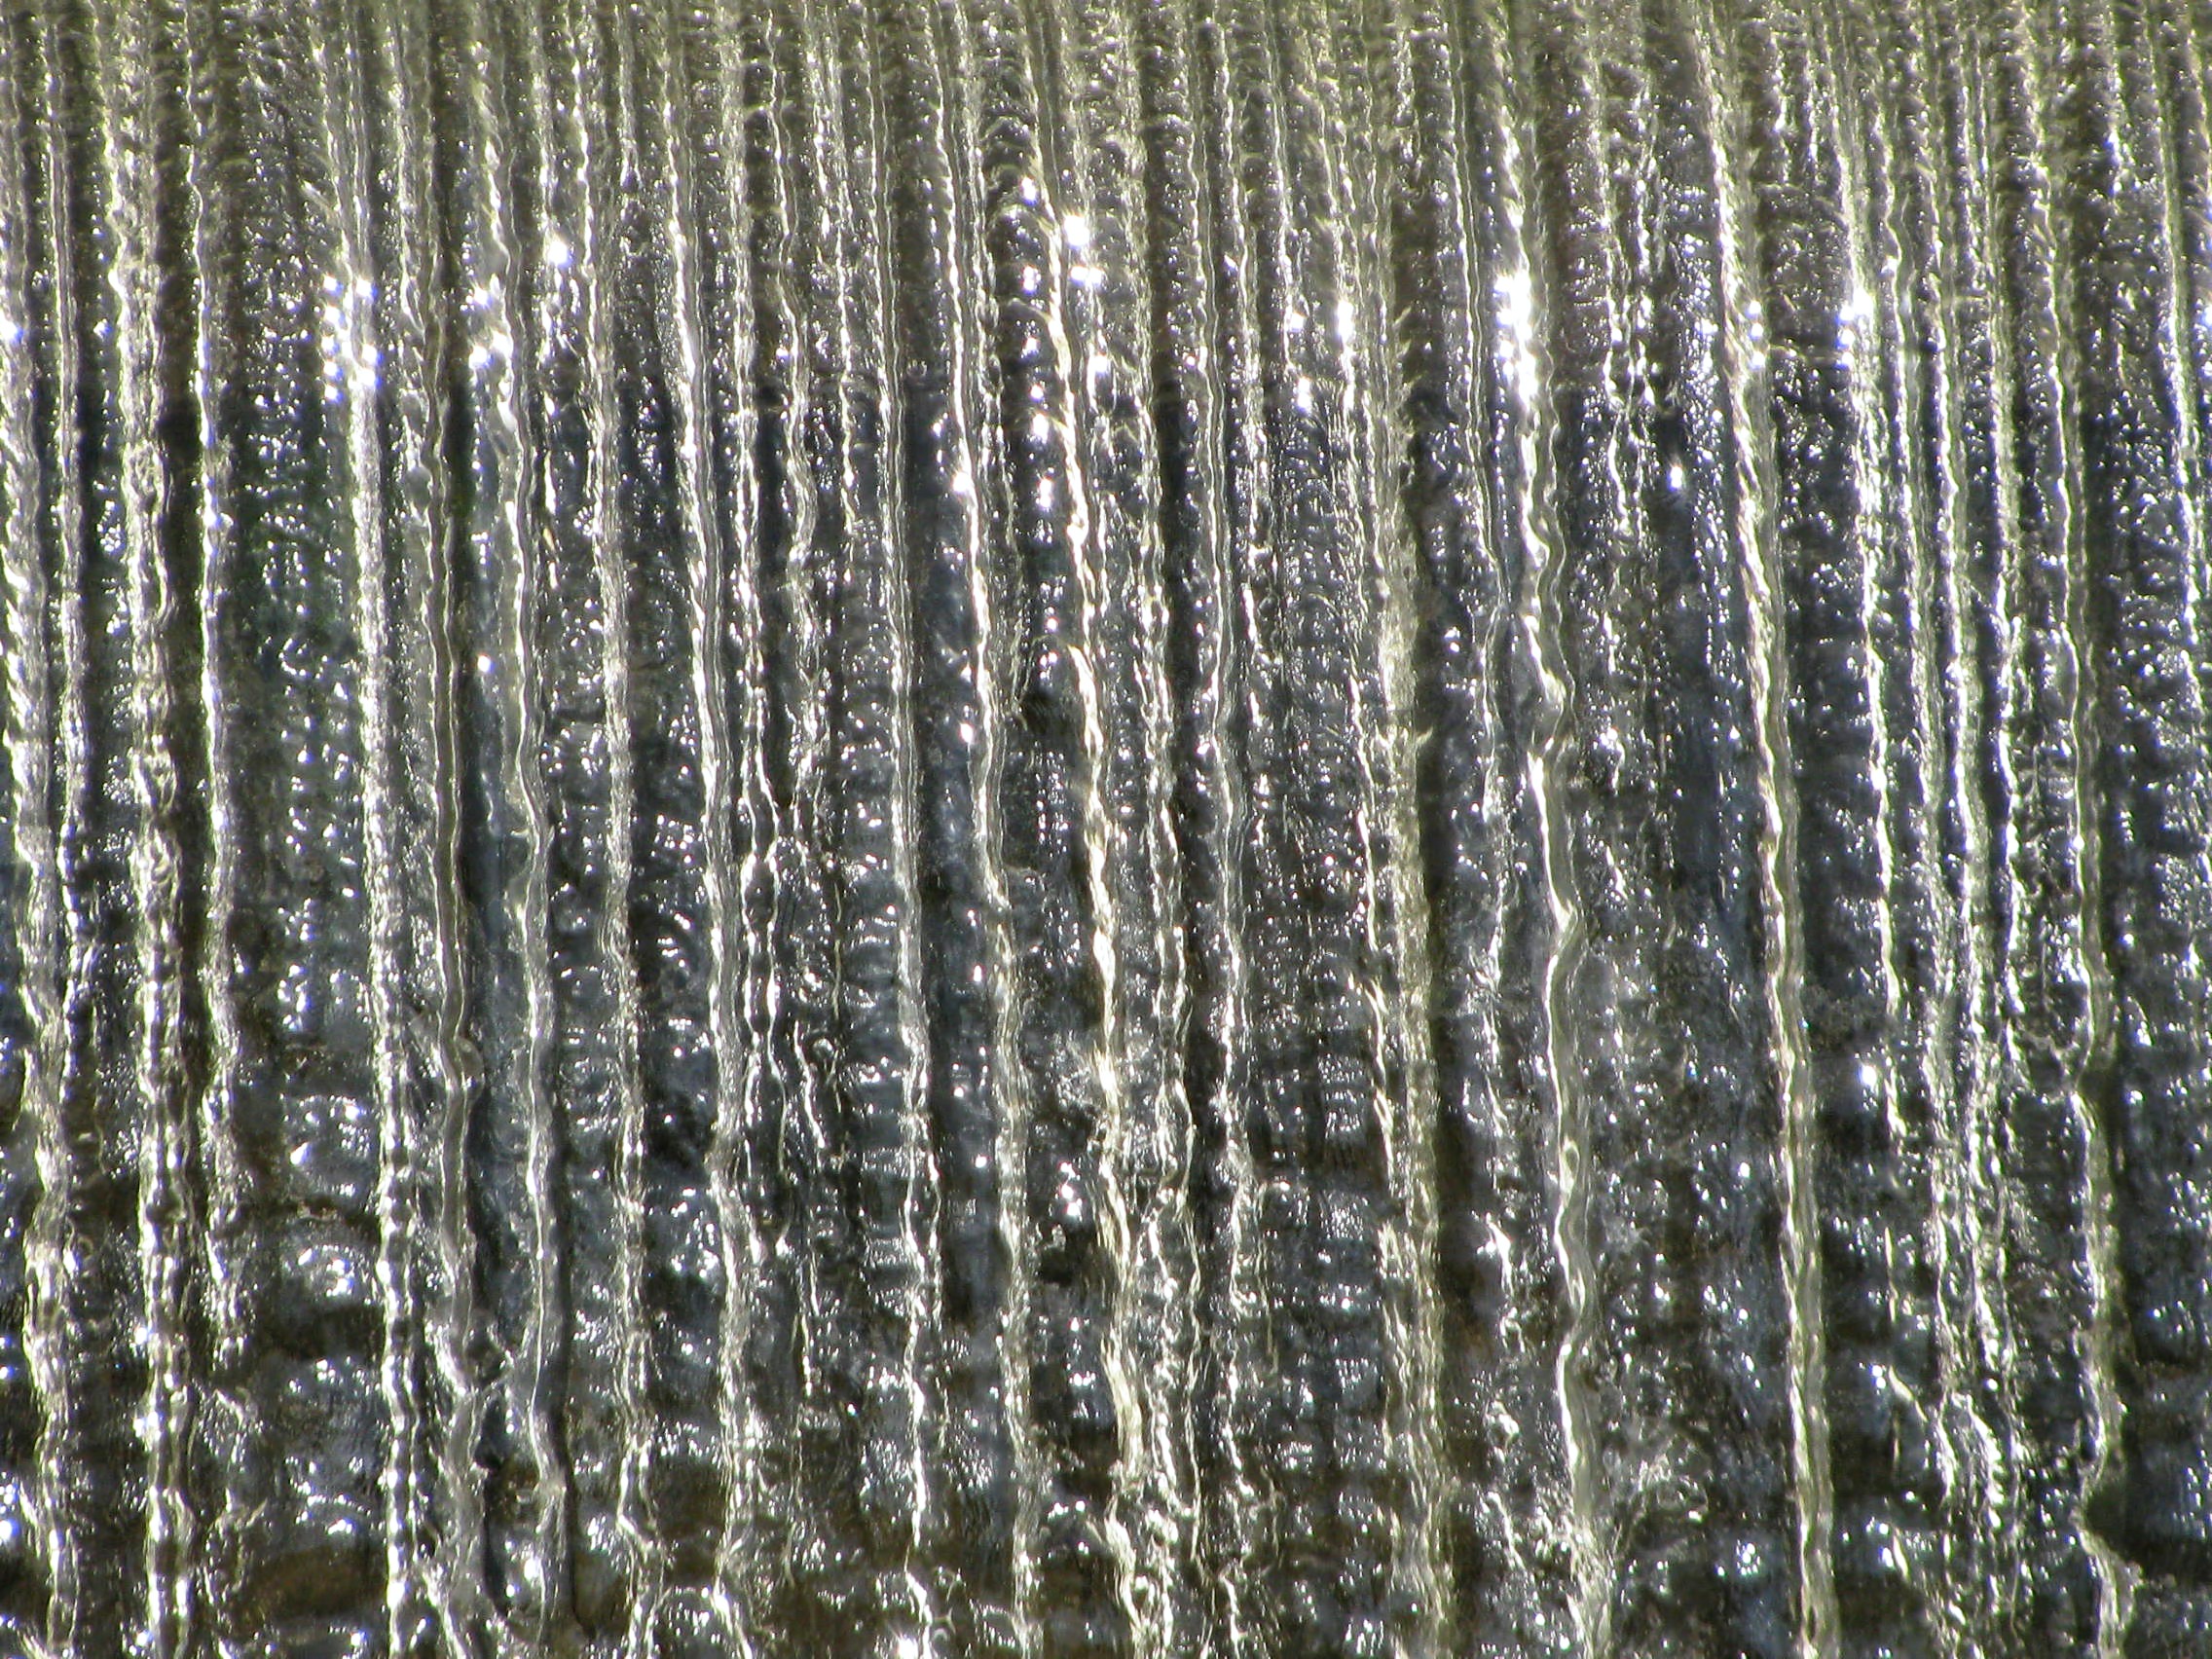
tree, nature, waterfall, branch, liquid, structure, sunlight, river, ice, flow, cascade, flowing, twig, interior design, elements, icicle, natural water, freezing, sluice, grass family, plant stem, woody plant